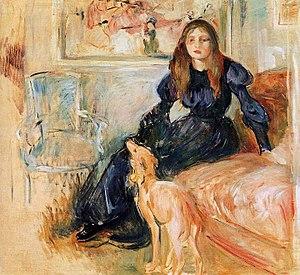
Berthe Marie Pauline Morisot, née le 14 janvier 1841 à Bourges et morte le 2 mars 1895 à Paris 16ᵉ, est une artiste peintre française, membre fondateur et doyenne du mouvement d'avant-garde que fut l'Impressionnisme.